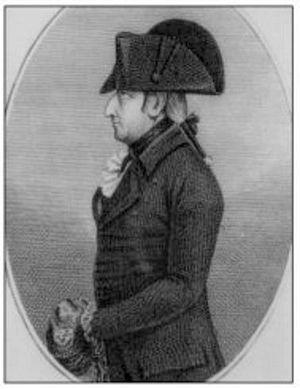
Mary Eleanor Bowes, comtesse de Strathmore et Kinghorne, connue sous le nom de « la comtesse malheureuse », était une héritière britannique du XVIIIᵉ siècle, connue pour son style de vie licencieux, mariée à John Bowes. Elle et le comte sont des ancêtres de la reine Élisabeth II.
Andrew Robinson Stoney, devenu après son mariage Andrew Robinson Stoney Bowes, né en 1747 et mort en 1810, est un aventurier anglo-irlandais, époux de la comtesse Mary Bowes de Strathmore, une ancêtre de la reine Élisabeth II du Royaume-Uni. La comtesse Bowes est célèbre sous le surnom de « la comtesse malheureuse » en raison de sa relation houleuse avec Stoney, se terminant par un scandale.
Mémoires de Barry Lyndon est à la fois une autobiographie fictive et un roman picaresque, historique, satirique et d'aventures de l'écrivain britannique William Makepeace Thackeray. Cette œuvre s'inspire en grande partie de la vie d'un personnage réel, l'aventurier irlandais Andrew Robinson Stoney. Elle est publiée en onze épisodes successifs par le Fraser's Magazine de janvier à décembre 1844, puis rééditée à New York en 1852 par D. Appleton & Co. et à Londres par Bradbury & Evans en 1856, cette fois sous le titre The Memoirs of Barry Lyndon, Esq., By Himself, qu'a choisi l'éditeur et que Thackeray n'apprécie pas particulièrement.